Question: Please indicate a possible affordance area of the bench that can be used for sitting
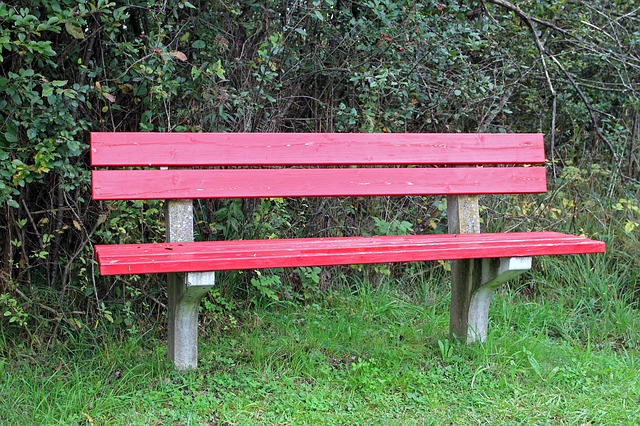
Answer: [95.5, 229, 598.5, 262]